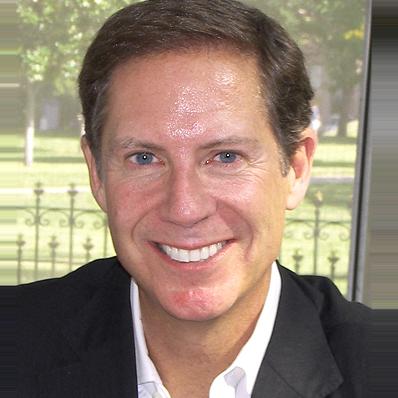
Age: 46